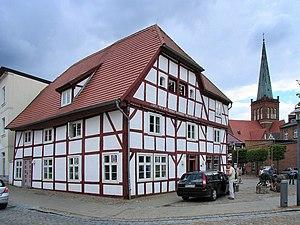
Bergen en Rügen, le chef-lieu de l'arrondissement de Rügen, est une ville d'Allemagne du land de Mecklembourg-Poméranie occidentale.